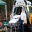
Label: ambulance